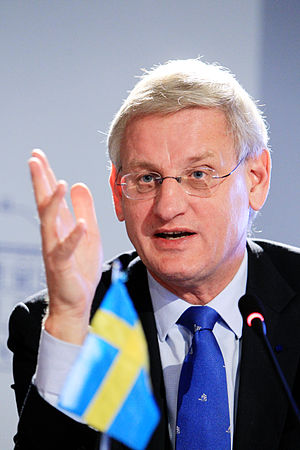
Carl Bildt
Carl Bildt i 2010
Nils Daniel Carl Bildt er en svensk liberalkonservativ politiker og diplomat, der var Sveriges statsminister fra 1991 til 1994 og Sveriges udenrigsminister fra 2006 til 2014. Han var partileder for partiet Moderaterne fra 1986 til 1999.